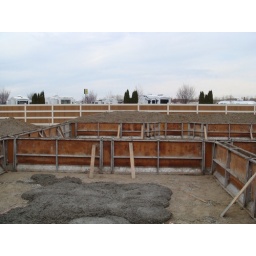
That weird bulge in the back wall is where the bay window will be.